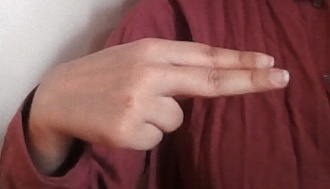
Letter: ain